Typhoon (armored fighting vehicles family)

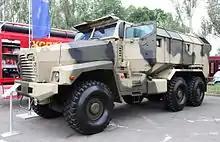
Ural-63099 Typhoon

The anti-tank version is equipped with two rooftop quad tube launchers for the Kornet-EM ATGM.